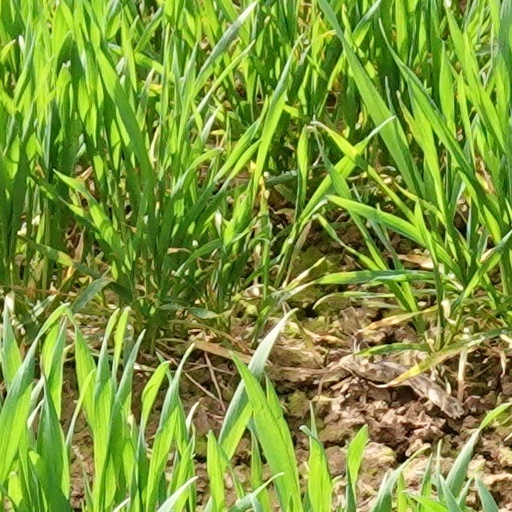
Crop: wheat